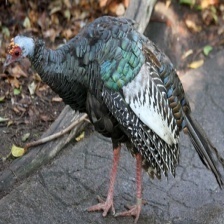
Species: OCELLATED TURKEY
Scientific name: MELEAGRIS OCELLATA